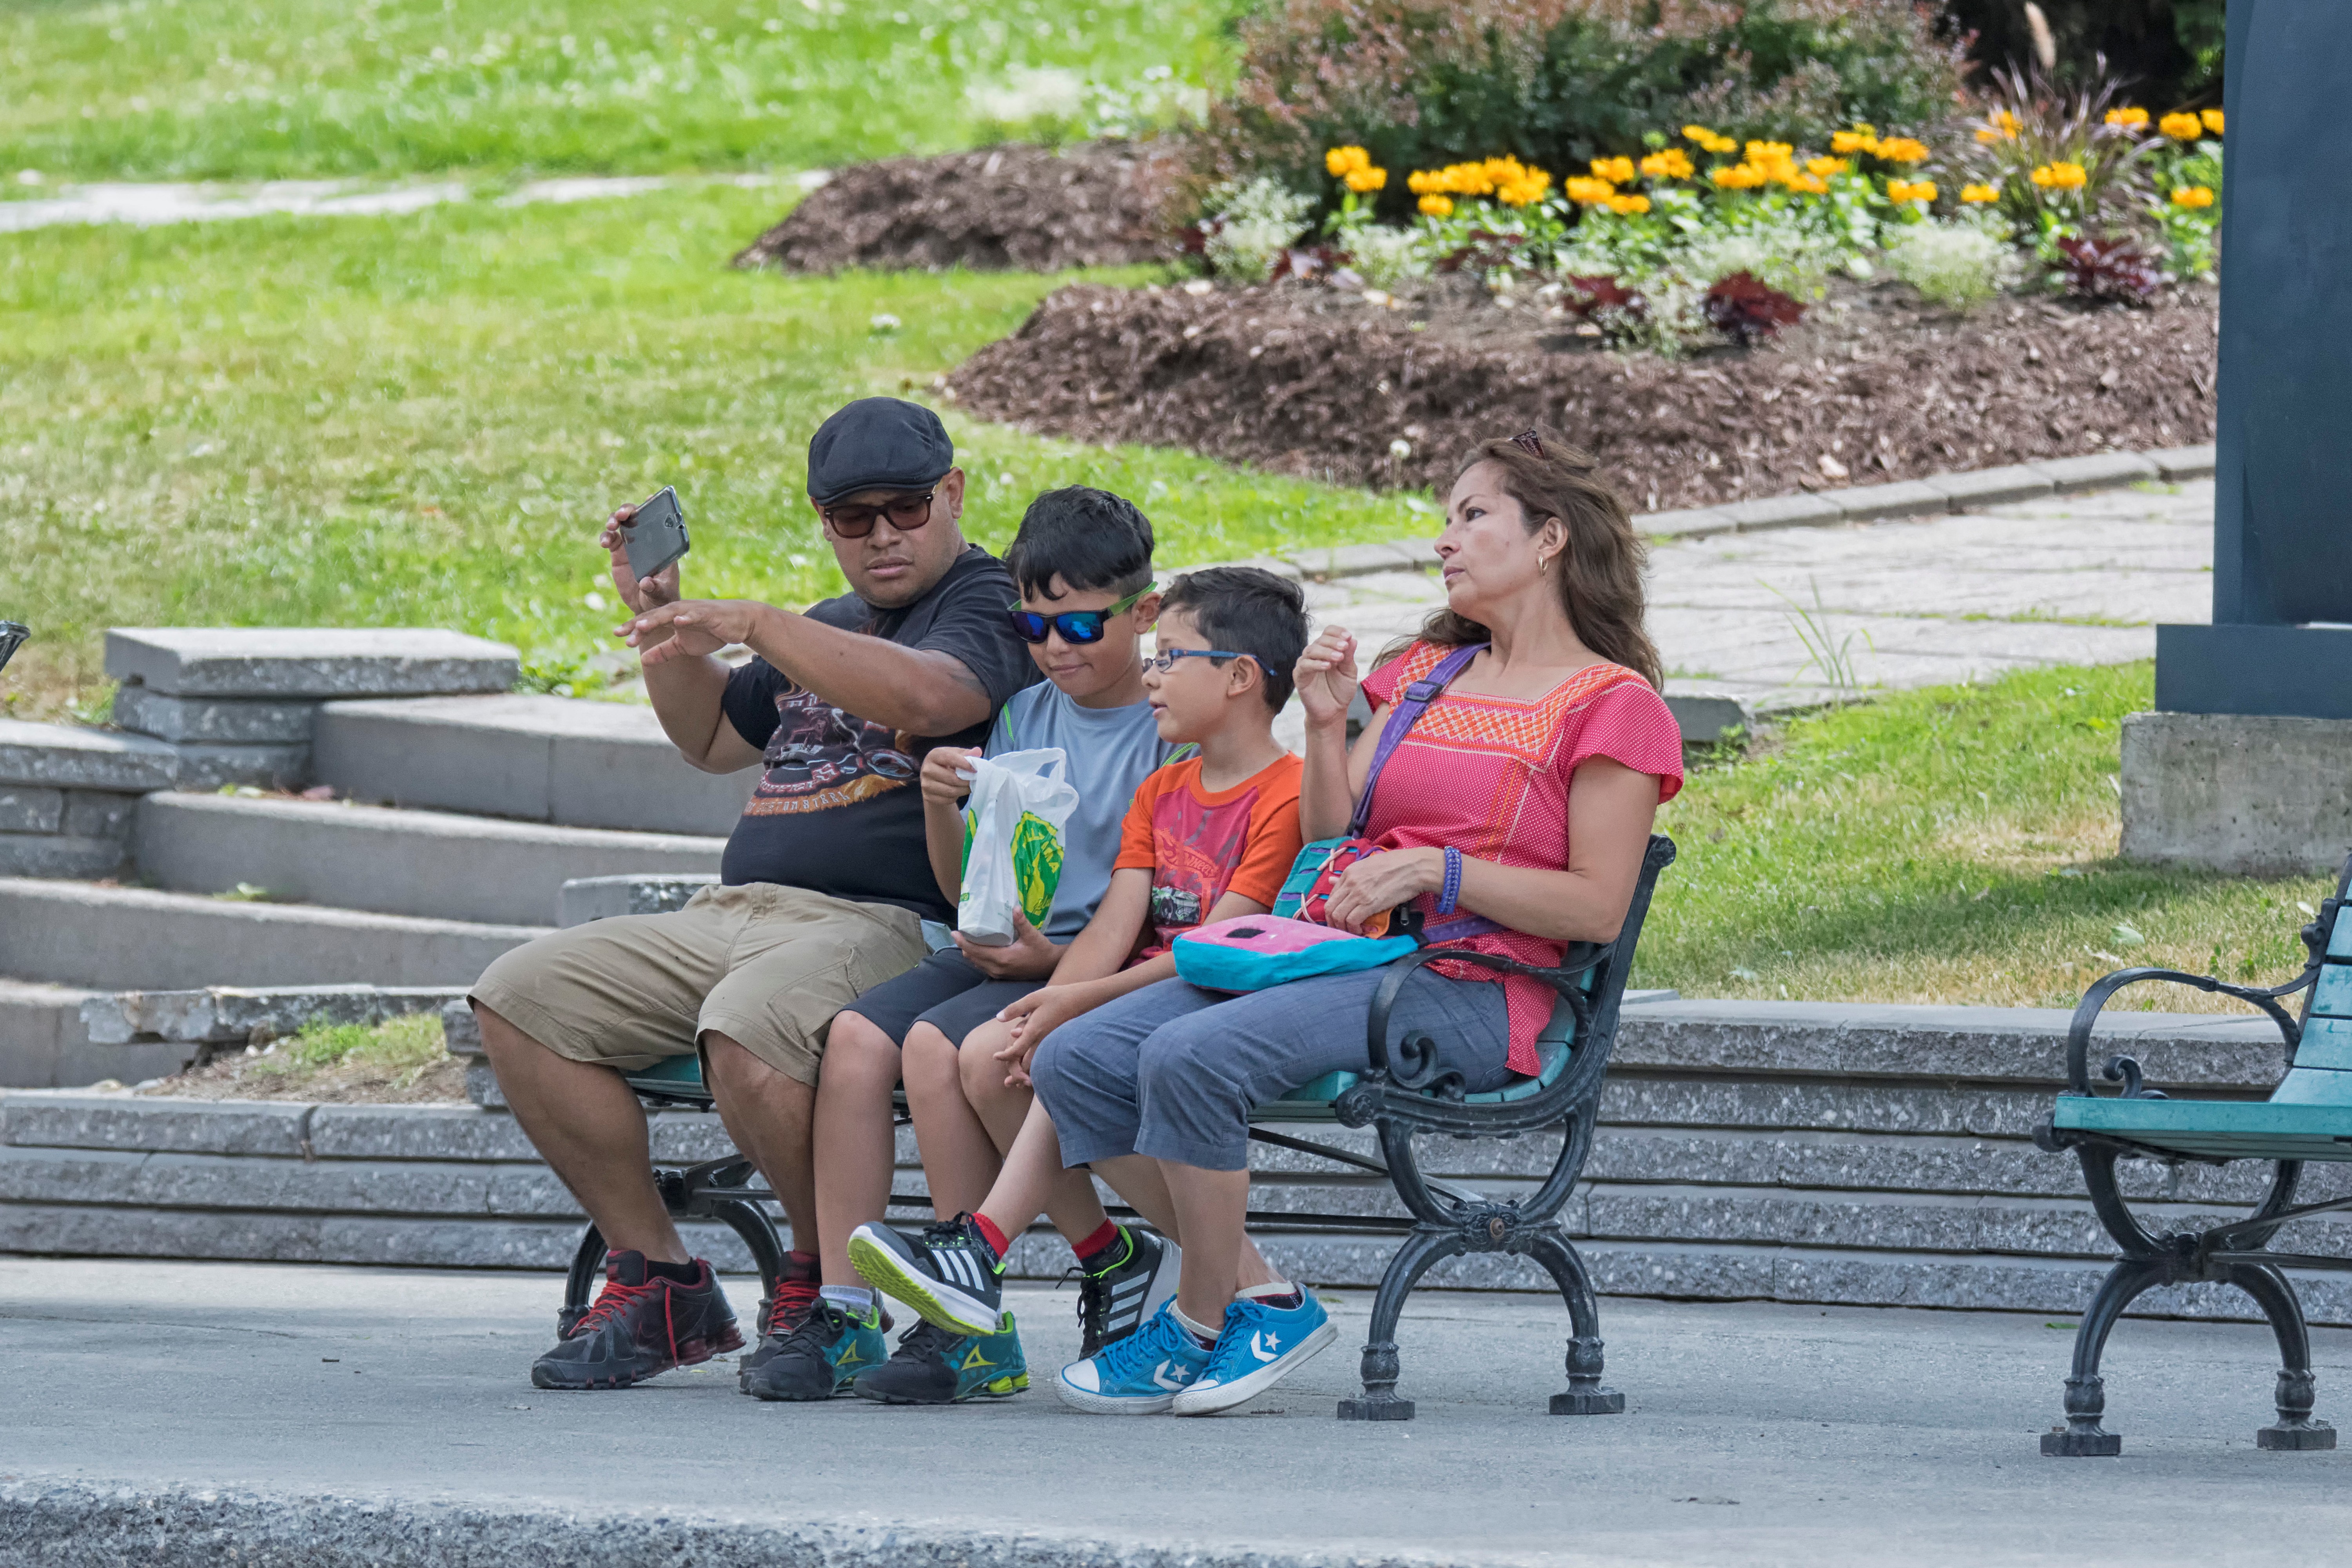
person, people, child, leisure, season, canada, quebec, personne, sherbrooke, human positions